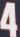
Number: 4